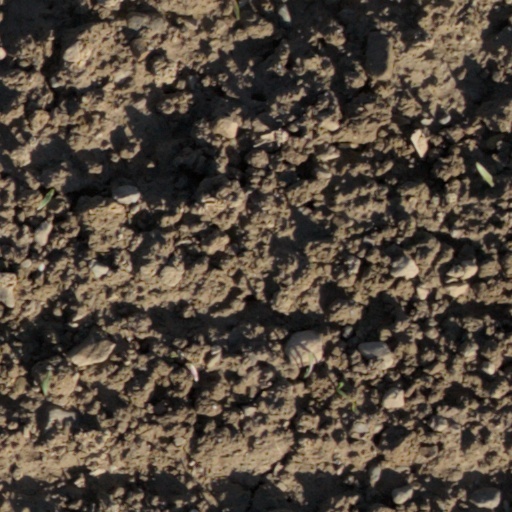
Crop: wheat